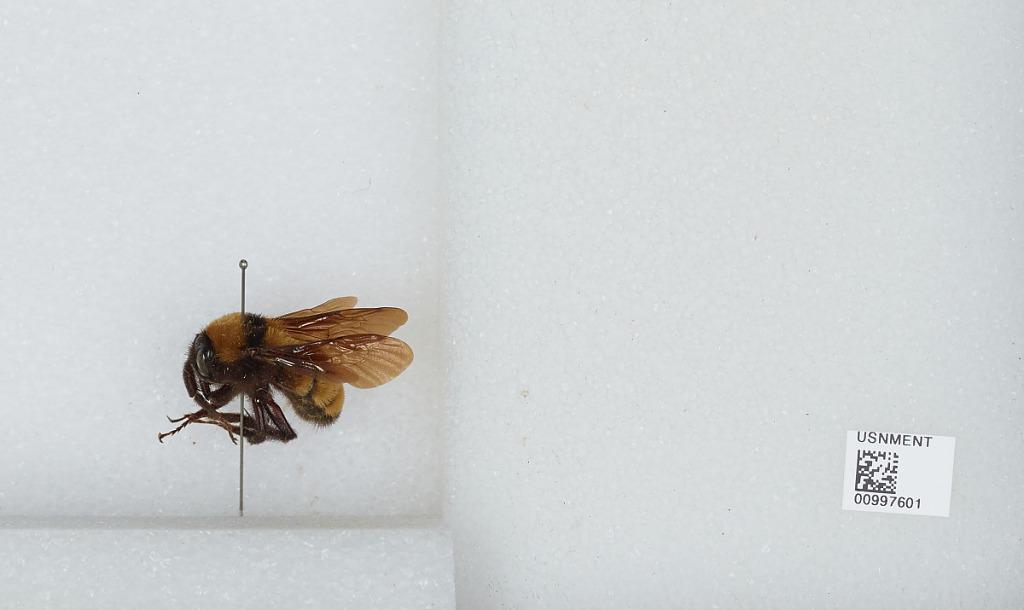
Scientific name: Bombus (Fervidobombus) fervidus fervidus (Fabricius)